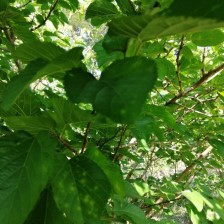
Variety: WhiteKing